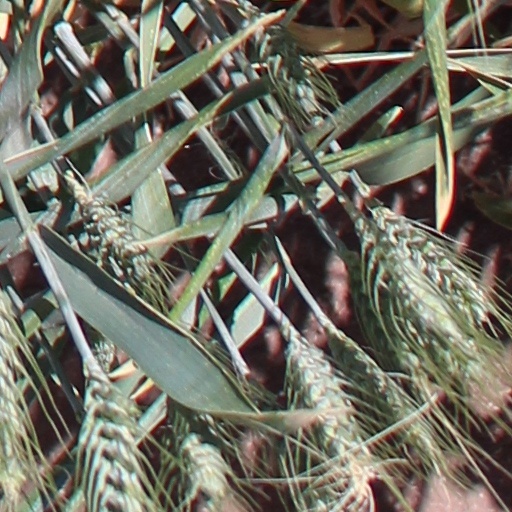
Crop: wheat